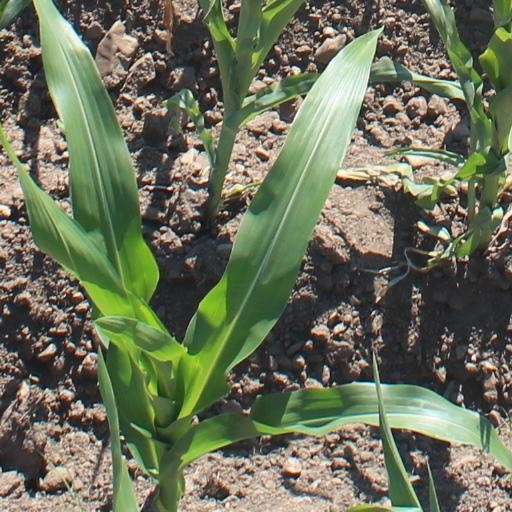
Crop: maize; corn